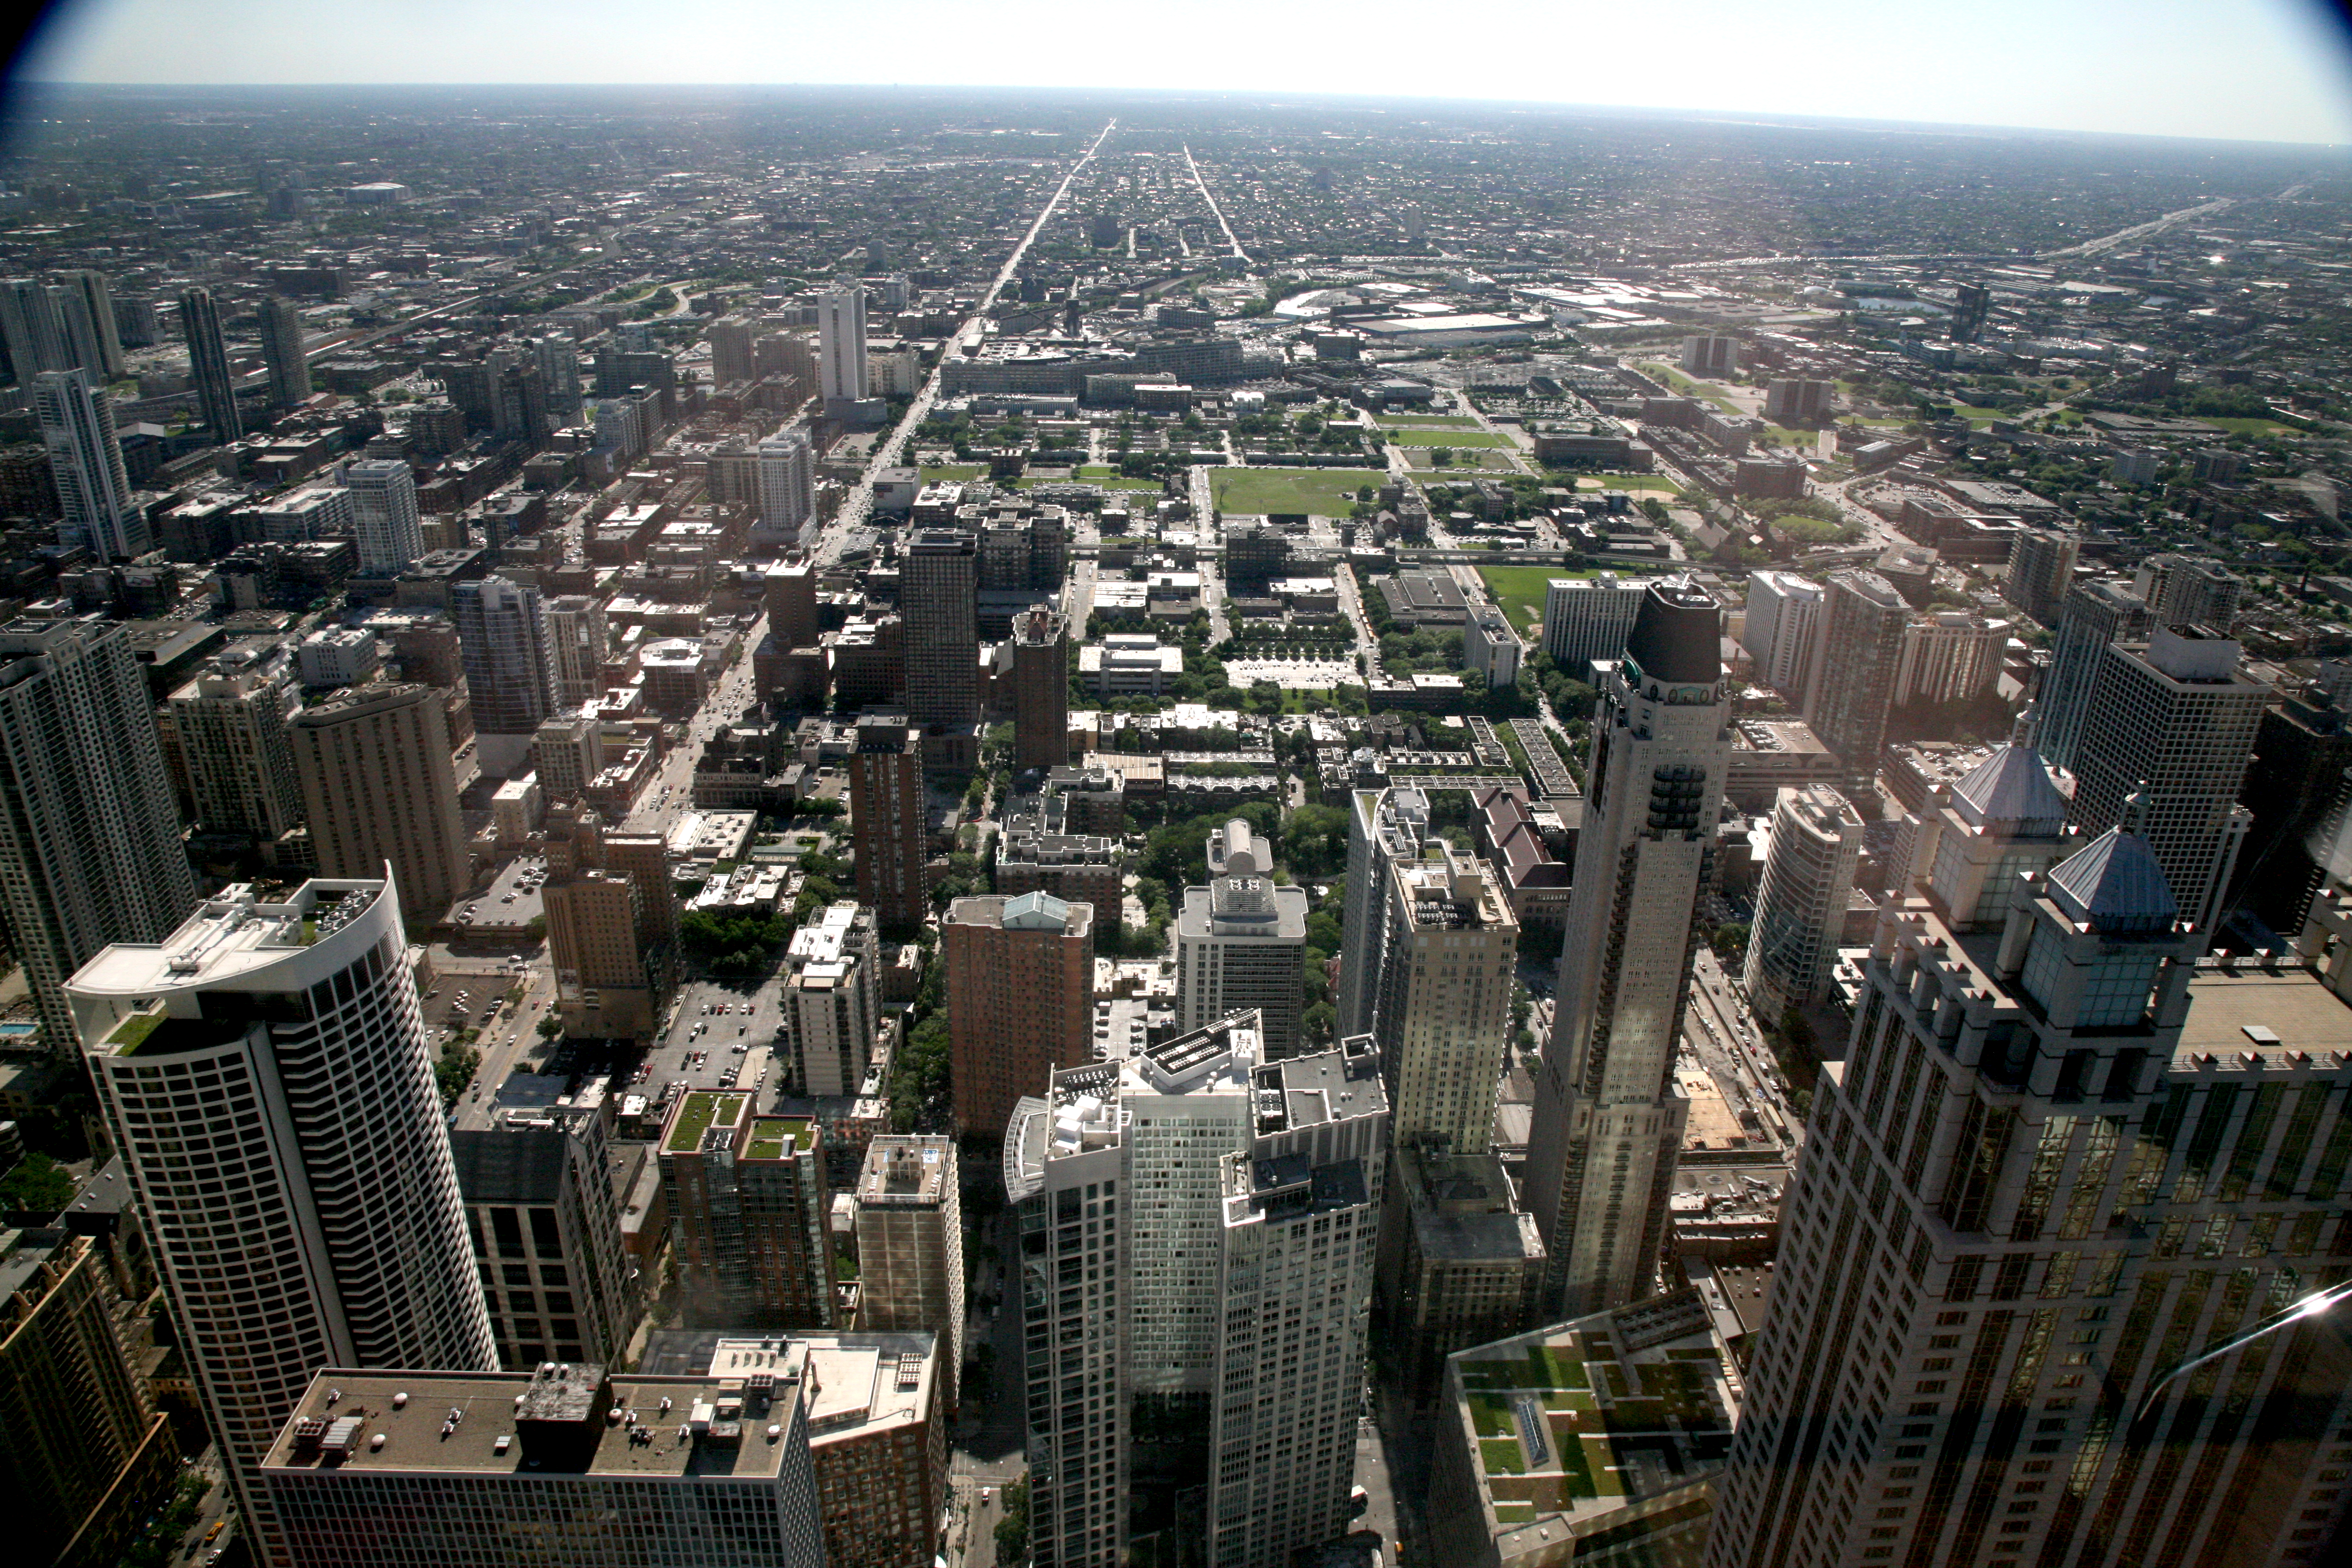
horizon, architecture, skyline, street, photography, building, city, skyscraper, cityscape, downtown, tower, landmark, chicago, tower block, 5d, loop, johnhancock, johnhancockcenter, metropolis, neighbourhood, bird's eye view, aerial photography, urban area, residential area, geographical feature, human settlement, atmosphere of earth, metropolitan area